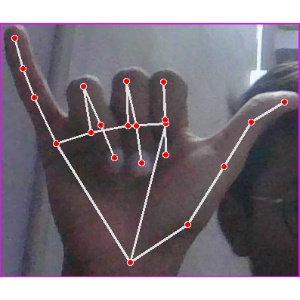
अक्षर: य